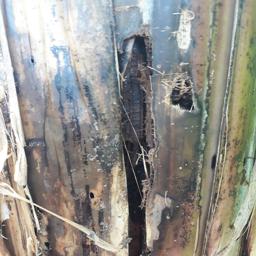
Label: PSEUDOSTEM WEEVIL